Hohnstein Castle

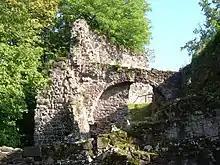
An arch, part of the Hohnstein ruins

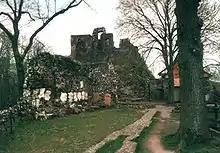
The ruins of Hohnstein Castle

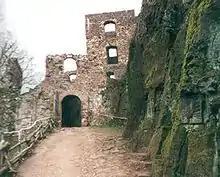
Hohnstein Castle – entranceway

Honstein Castle was built in the time of the Hohenstaufen-Guelph conflict for the throne. Its foundation is attributed to Konrad von Sangerhausen, a relative of the legendary Thuringian count, Louis the Springer.